Ballet East Dance Company

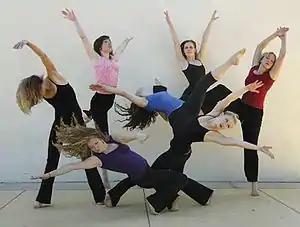
High school students participate in the Ballet East Dance Company's after school program.

The Ballet East Dance Company (BEDC) is an American modern dance company located in Austin, Texas. Founded by Rodolfo Mendez in 1978, the company presents at least eight staged productions during an annual season. The company often works with nationally recognized choreographers in addition to working with local talent. The BEDC was recently profiled in the National Endowment for the Arts's journal in 2009.